McDonnell Douglas AV-8B Harrier II

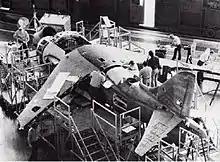
Three-quarter black and white view of a jet aircraft undergoing construction

Between 1978 and 1980, the DoD and USN repeatedly attempted to terminate the AV-8B program. There had previously been conflict between the USMC and USN over budgetary issues. At the time, the USN wanted to procure A-18s for its ground attack force and, to cut costs, pressured the USMC to adopt the similarly designed F-18 fighter instead of the AV-8B to fulfill the role of close air support (both designs were eventually amalgamated to create the multirole F/A-18 Hornet). Despite these bureaucratic obstacles, in 1981 the DoD included the Harrier II in its annual budget and five-year defense plan. The USN declined to participate in the procurement, citing the limited range and payload compared with conventional aircraft.